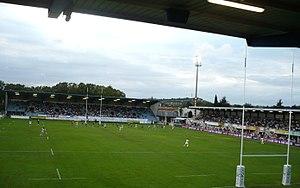
Stade Pierre-Antoine à Castres dans le département français du Tarn